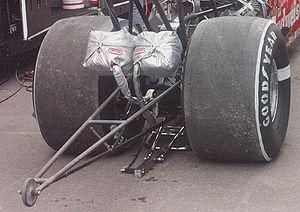
Le dragster est un sport mécanique d'accélération ouvert aux véhicules à deux et quatre roues. Départ arrêté, il s'agit de mettre le moins de temps possible pour franchir une distance de 1/4 de mile, ou parfois de 1/8 mile et depuis 2012 de 1 000 pieds.